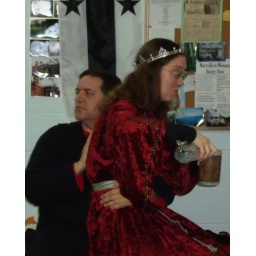
best seat in the house